Vasily Mitrofanov

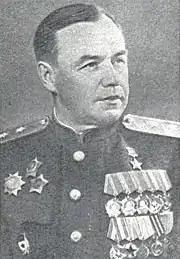
Mitrofanov c. 1945

Vasily Andreyevich Mitrofanov (– 25 August 1970) was a Soviet Army lieutenant general and Hero of the Soviet Union.